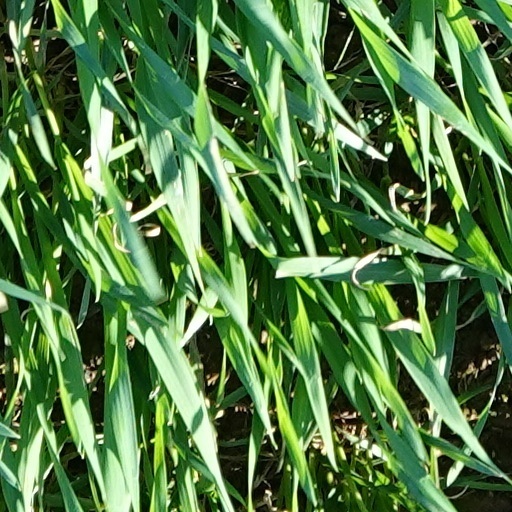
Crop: wheat